1 South African Infantry Battalion

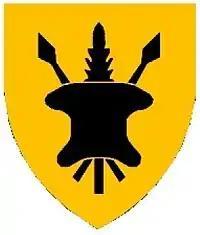
SADF 151 Battalion, this unit amalgamated with 1 SAI post 1994

In September 1999, Lt. S. Madubela from 1 SAI went on a shooting spree through the unit, killing seven personnel and injuring five, before being stopped and killed by his colleagues.